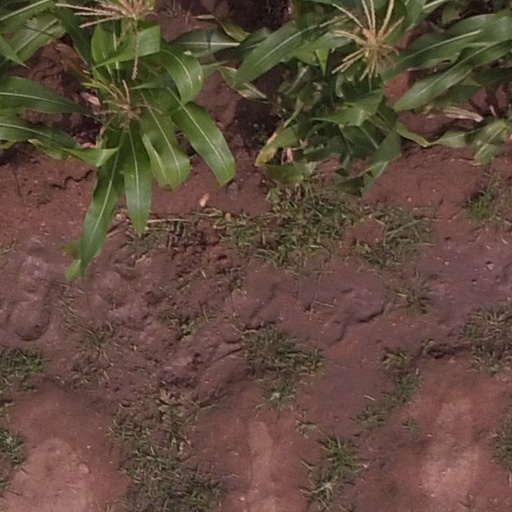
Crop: maize; corn